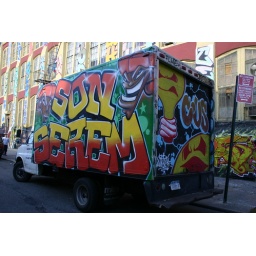
Graffiti van parked by graffiti building